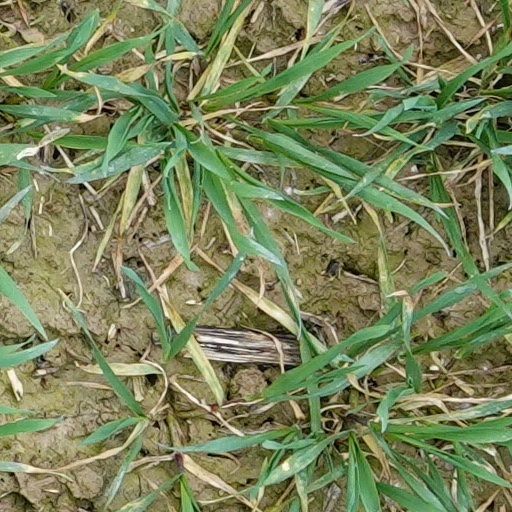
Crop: wheat